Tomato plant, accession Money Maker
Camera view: vertical (180 deg); turntable rotation: 60 degrees
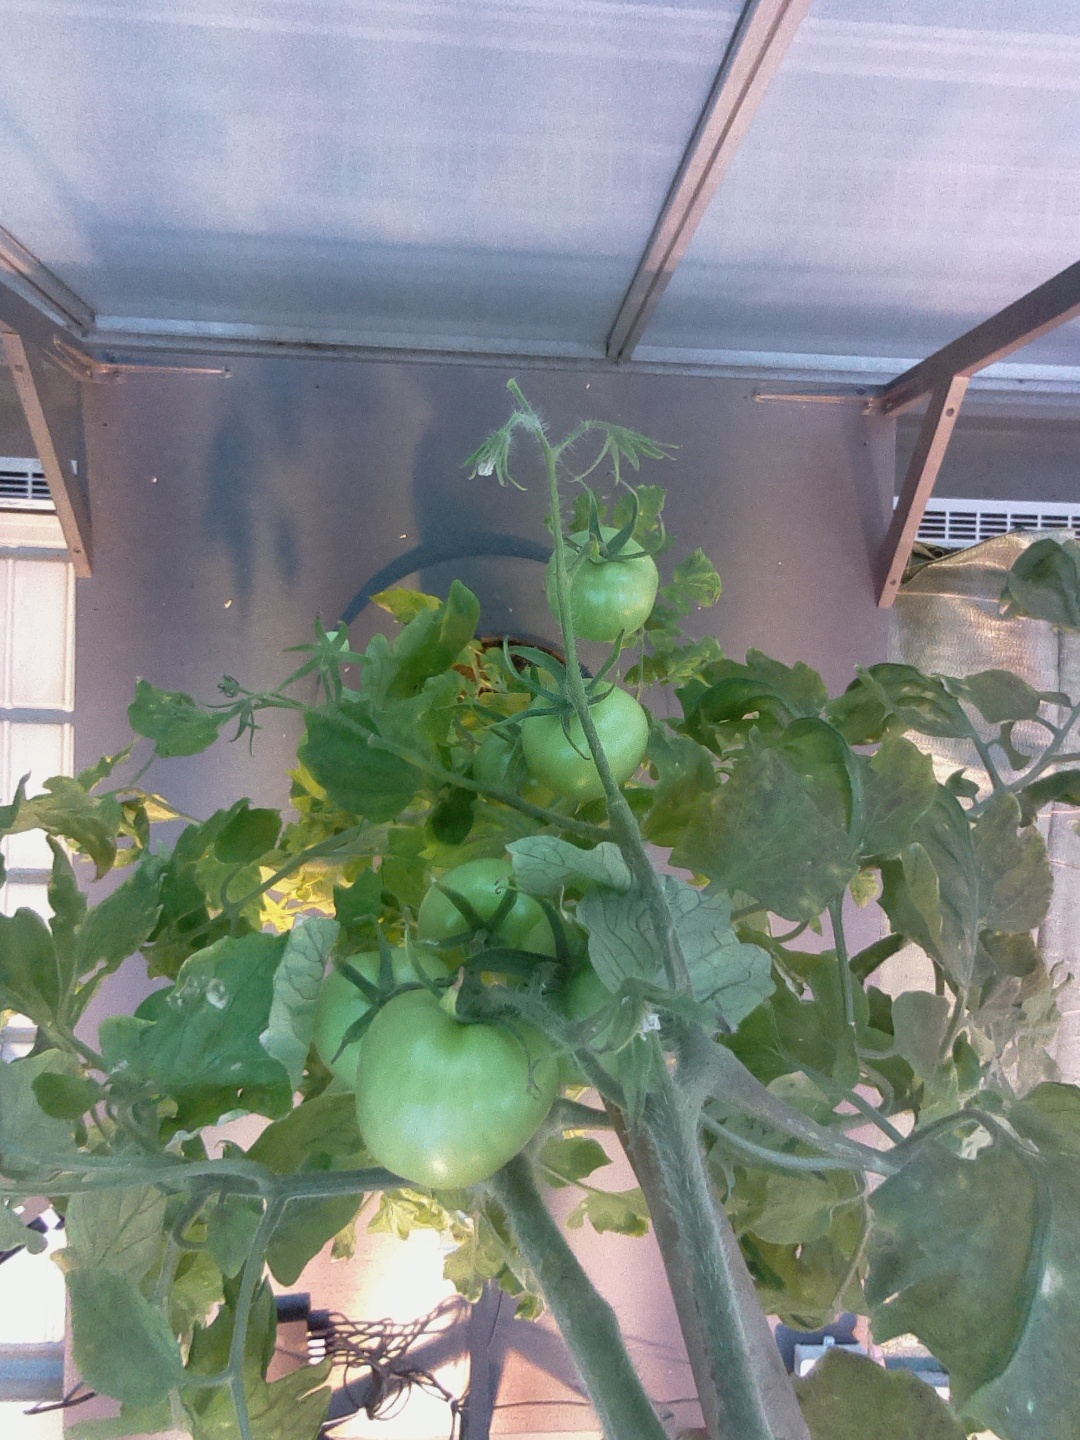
BBCH growth stage 77: 70%-80% of final fruit size